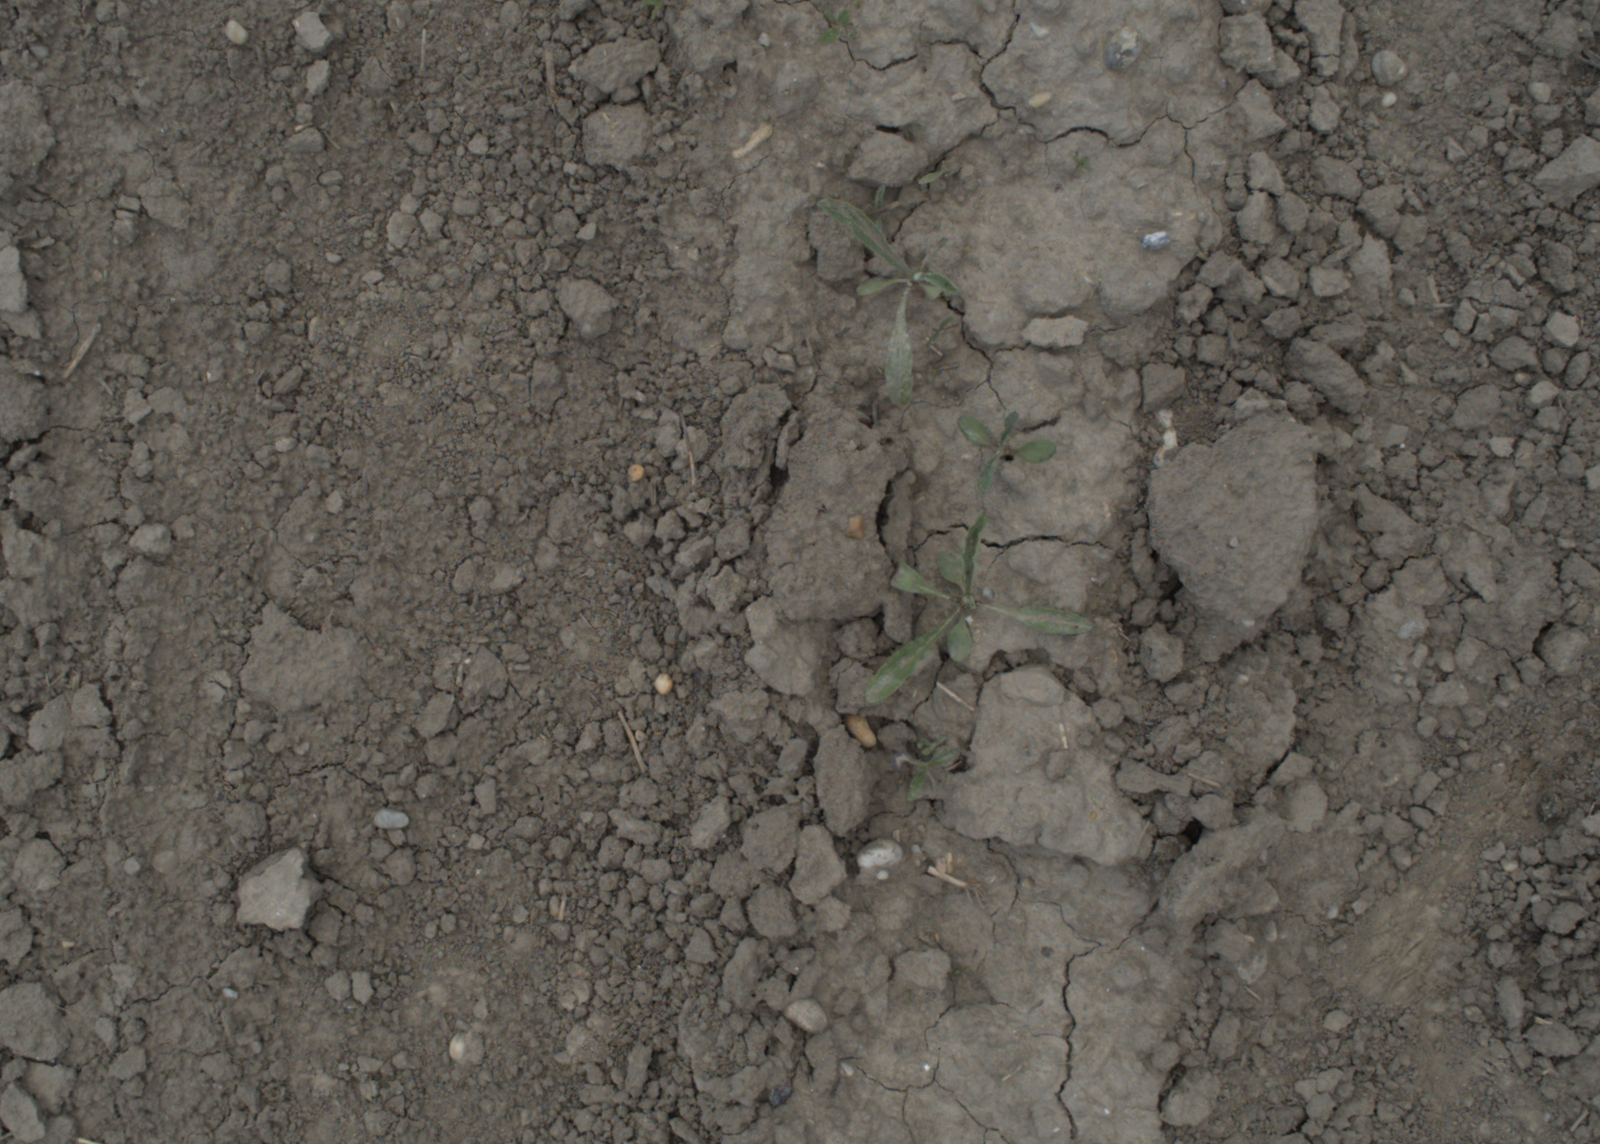
Capture date: 01.06.2021 12:15:55
Weather: mixed
Wind: light
Seeding date: 27.04.2021
Plant canopy height (mm): 888